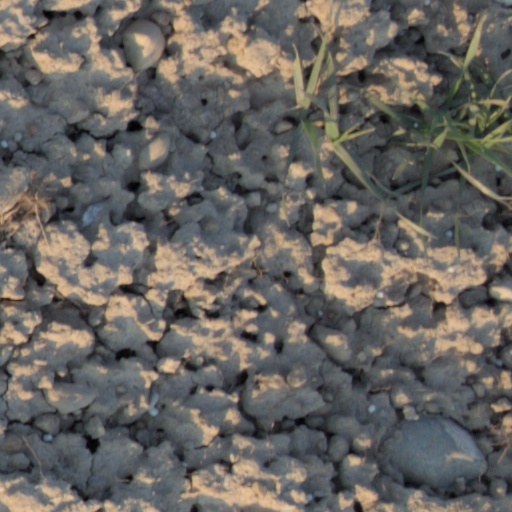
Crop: wheat